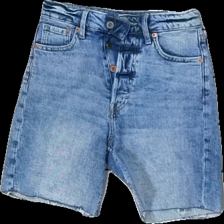
View: front
Type: Shorts
Category: Ladies
Brand: H&M
Colors: Blue
Material: 100% Cotton
Cut: Regular
Size: 36
Season: All
Trend: Denim
Price range: 50-100
Recommended usage: Reuse
Description: blue denim shorts